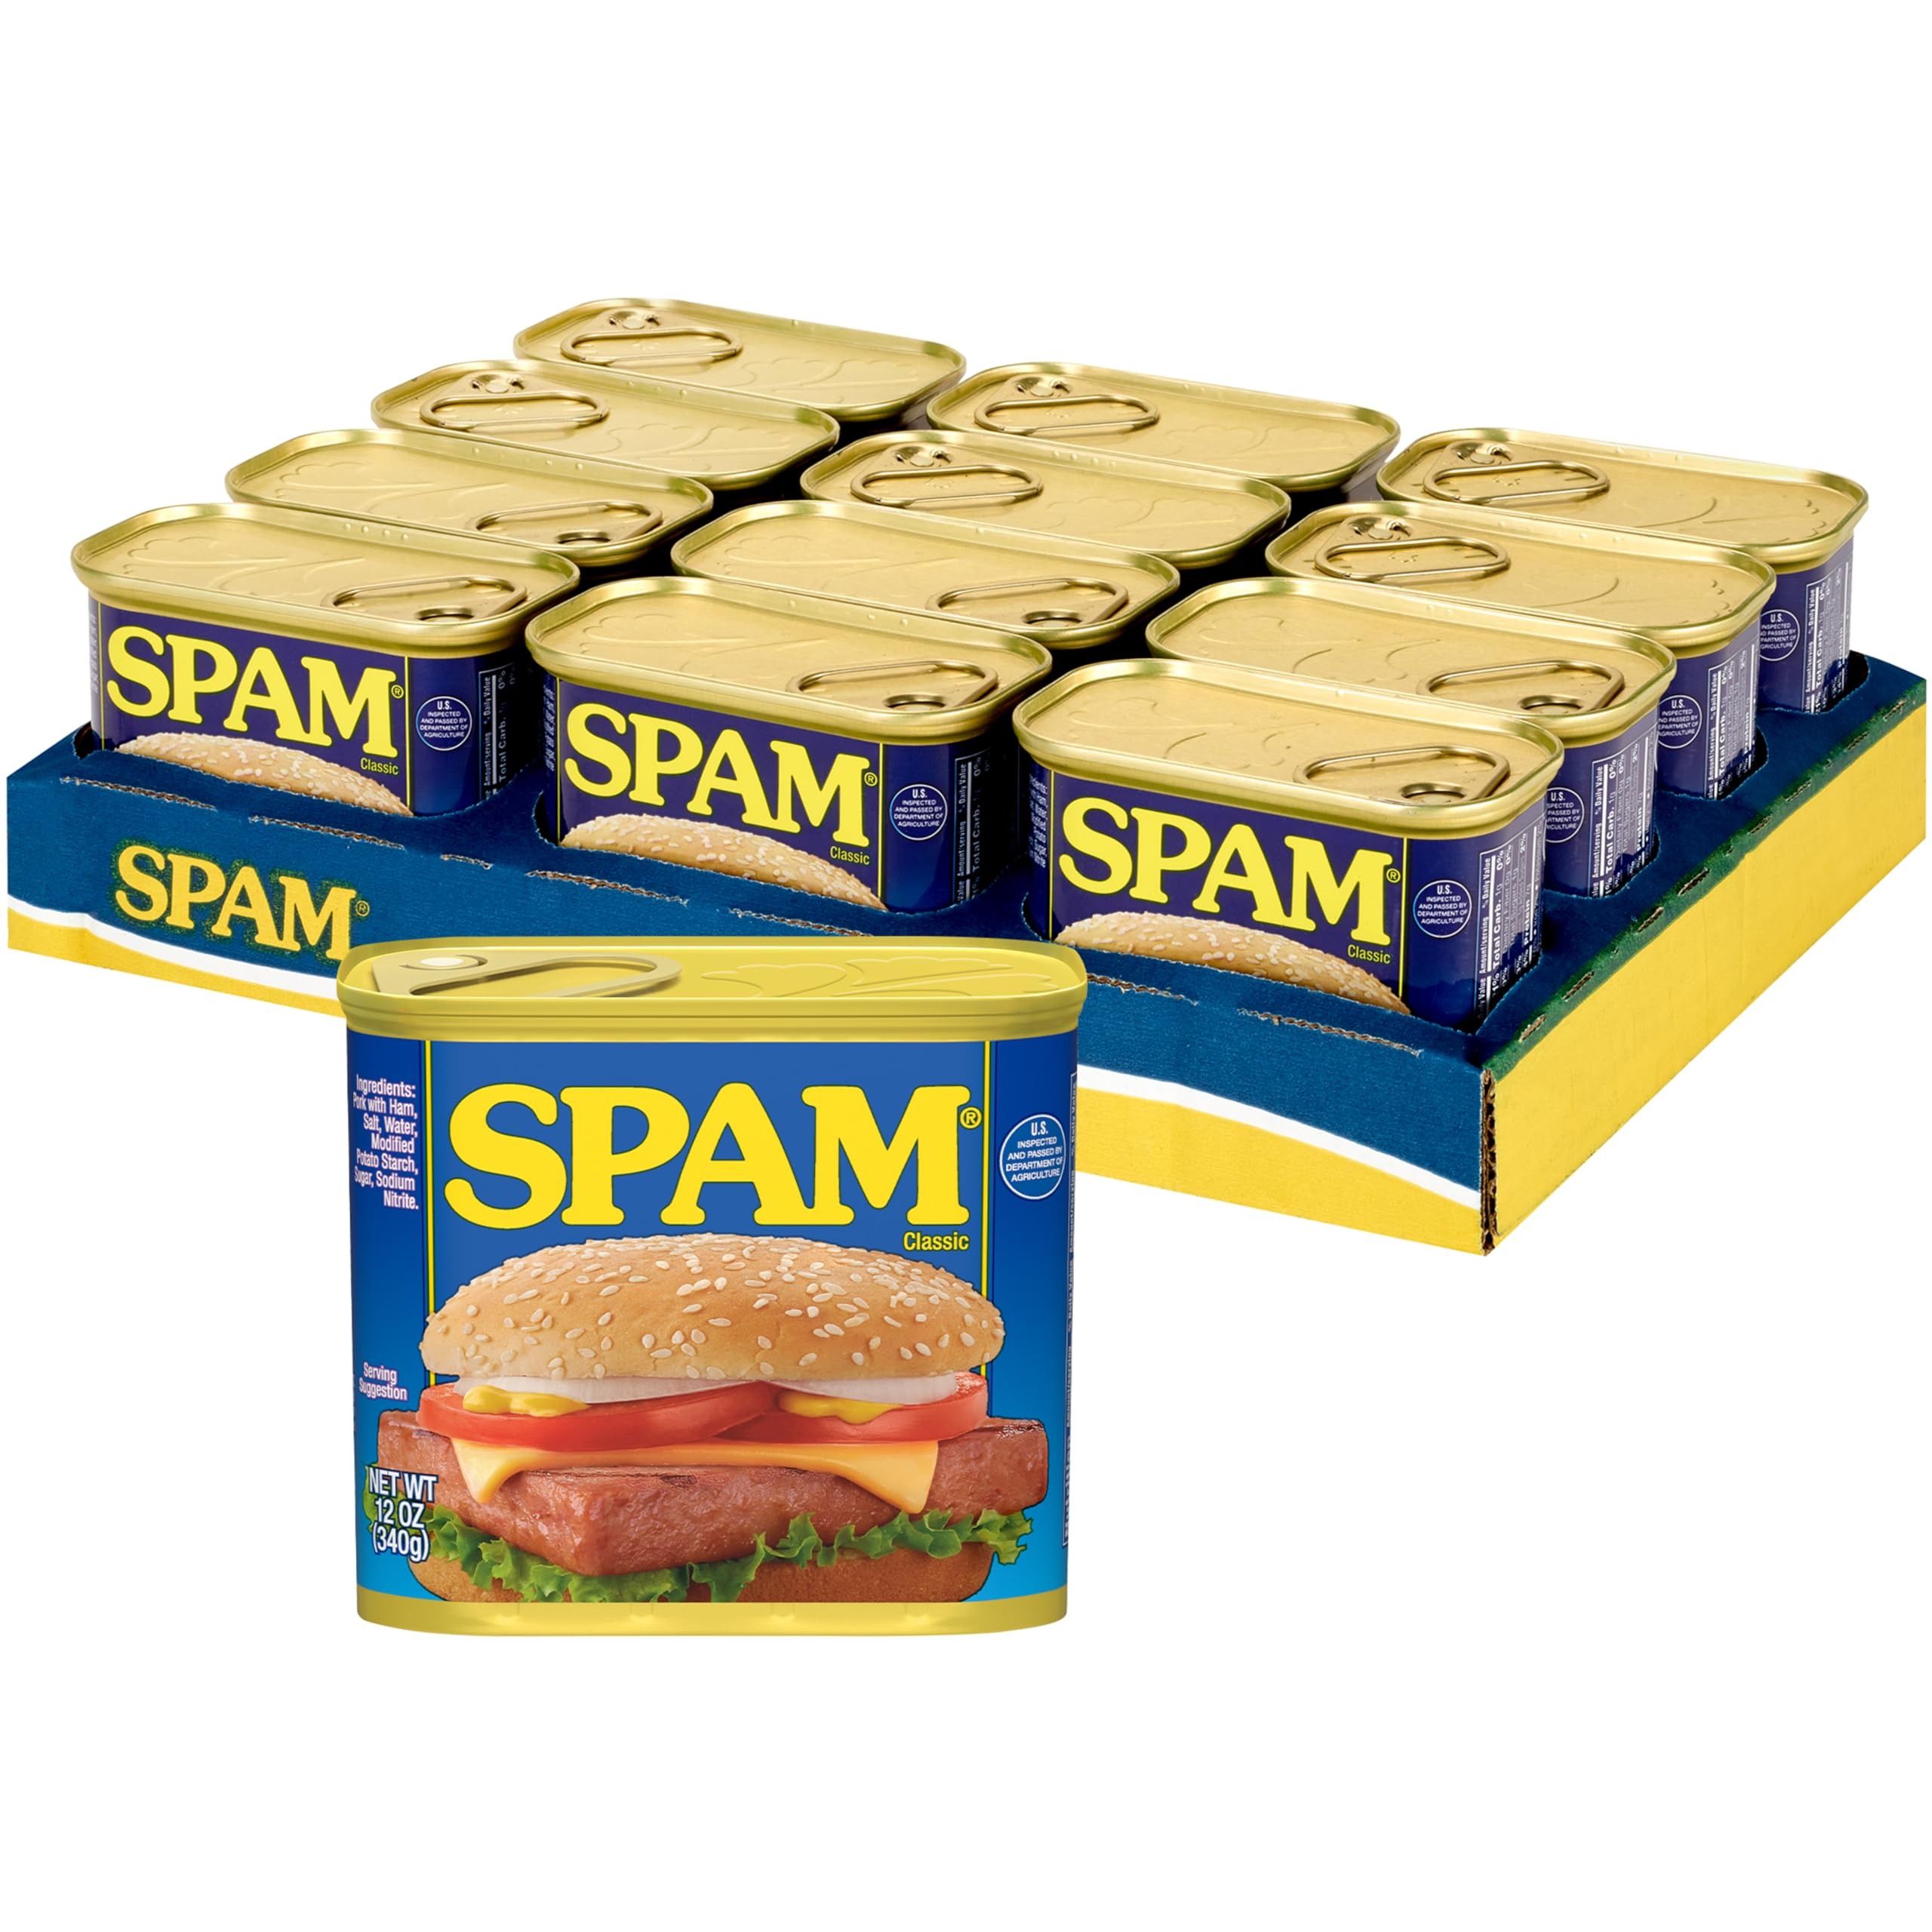
Item Name: Spam Classic, 12 Ounce Can (Pack of 12)
Bullet Point 1: Canned luncheon meat brand
Bullet Point 2: Fully cooked canned pork with ham
Bullet Point 3: 6 simple ingredients; 0 grams trans fat per serving; 0 grams sugar per serving
Bullet Point 4: 7 grams of protein with 180 calories per serving
Bullet Point 5: Shelf stable; does not require refrigeration until after it's opened
Value: 144.0
Unit: Ounce

Price: 9.31